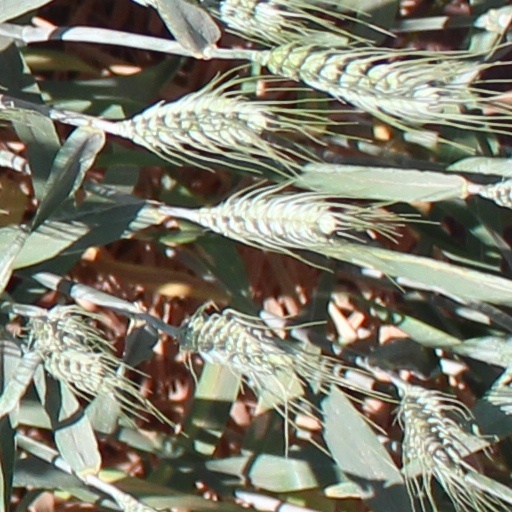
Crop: wheat